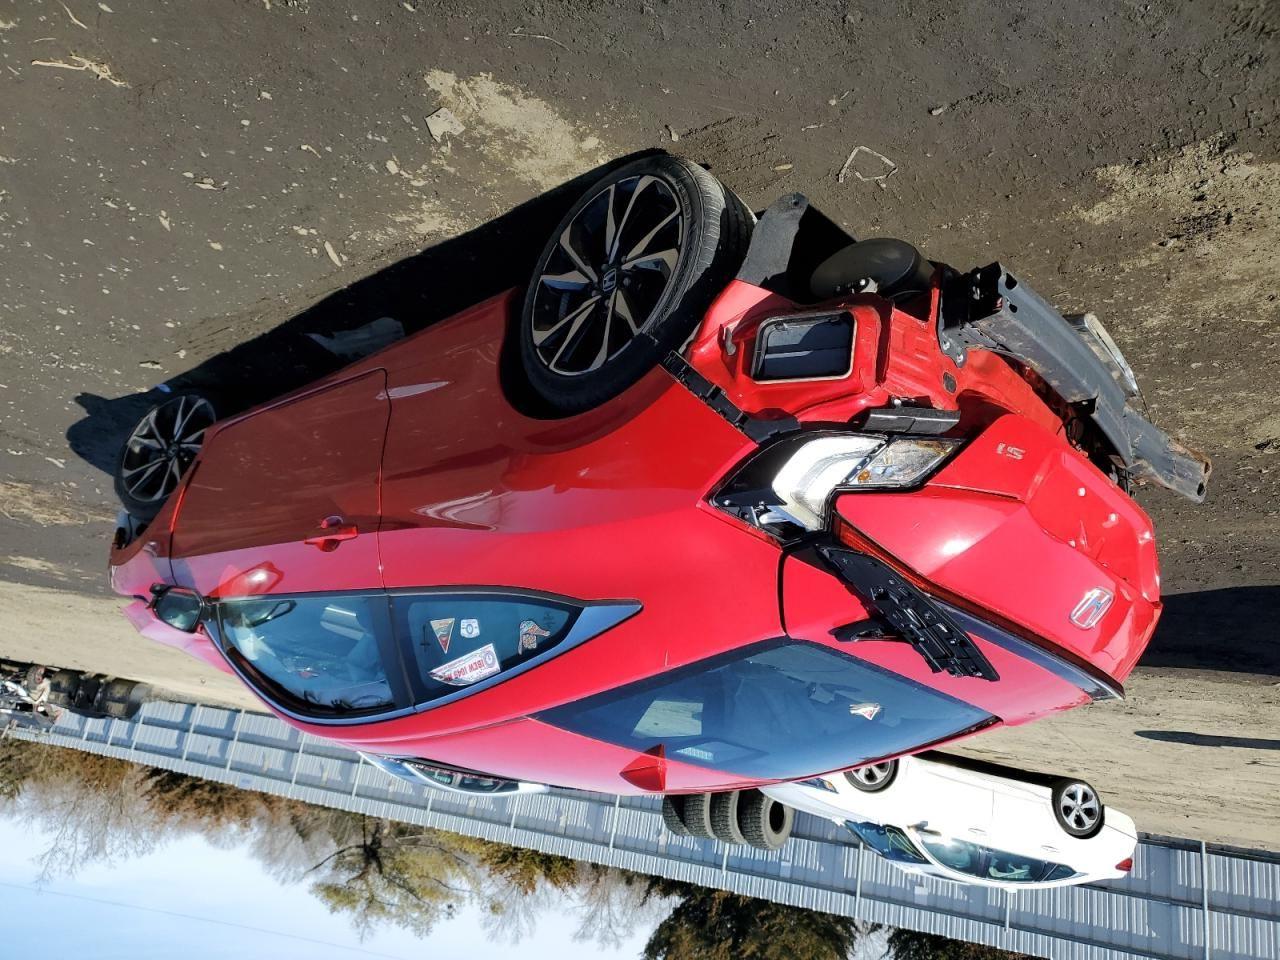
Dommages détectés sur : feu arrière droit, pare-choc arrière, plaque d'immatriculation arrière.
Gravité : majeur